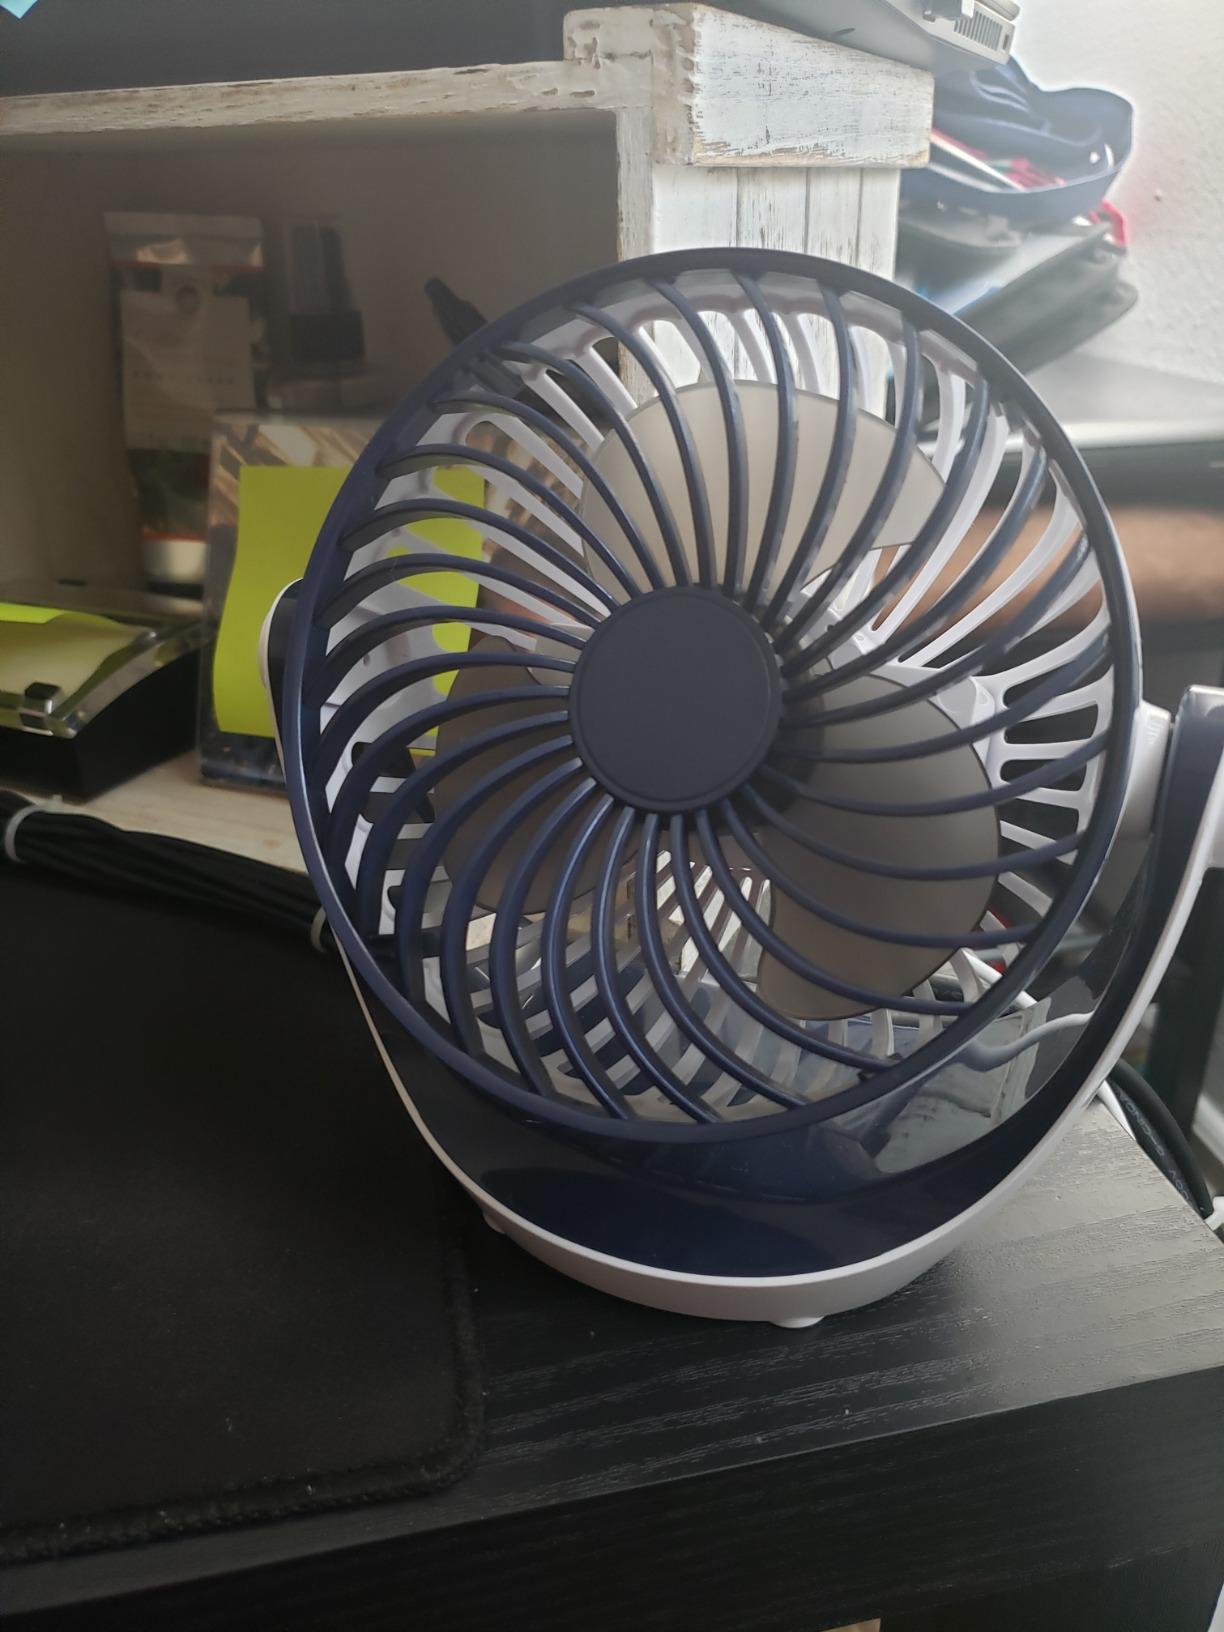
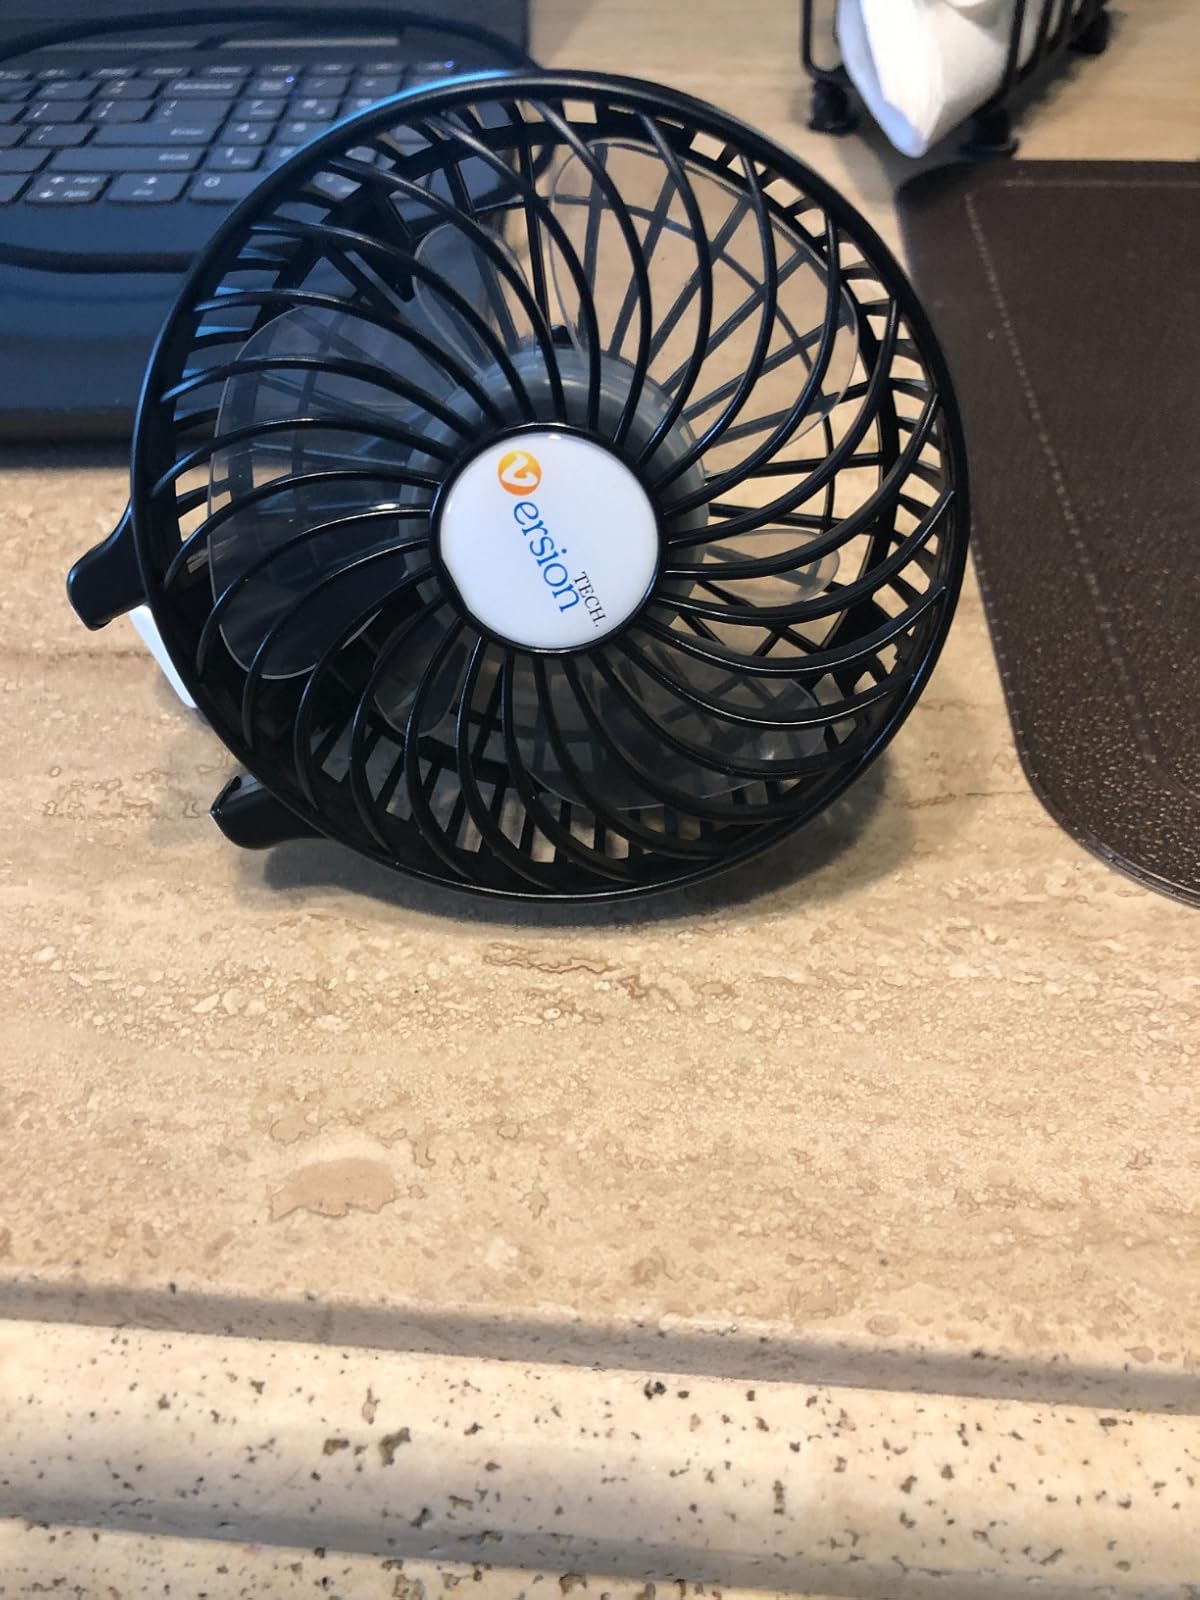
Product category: fan
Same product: no